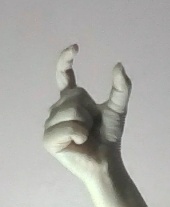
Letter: nun